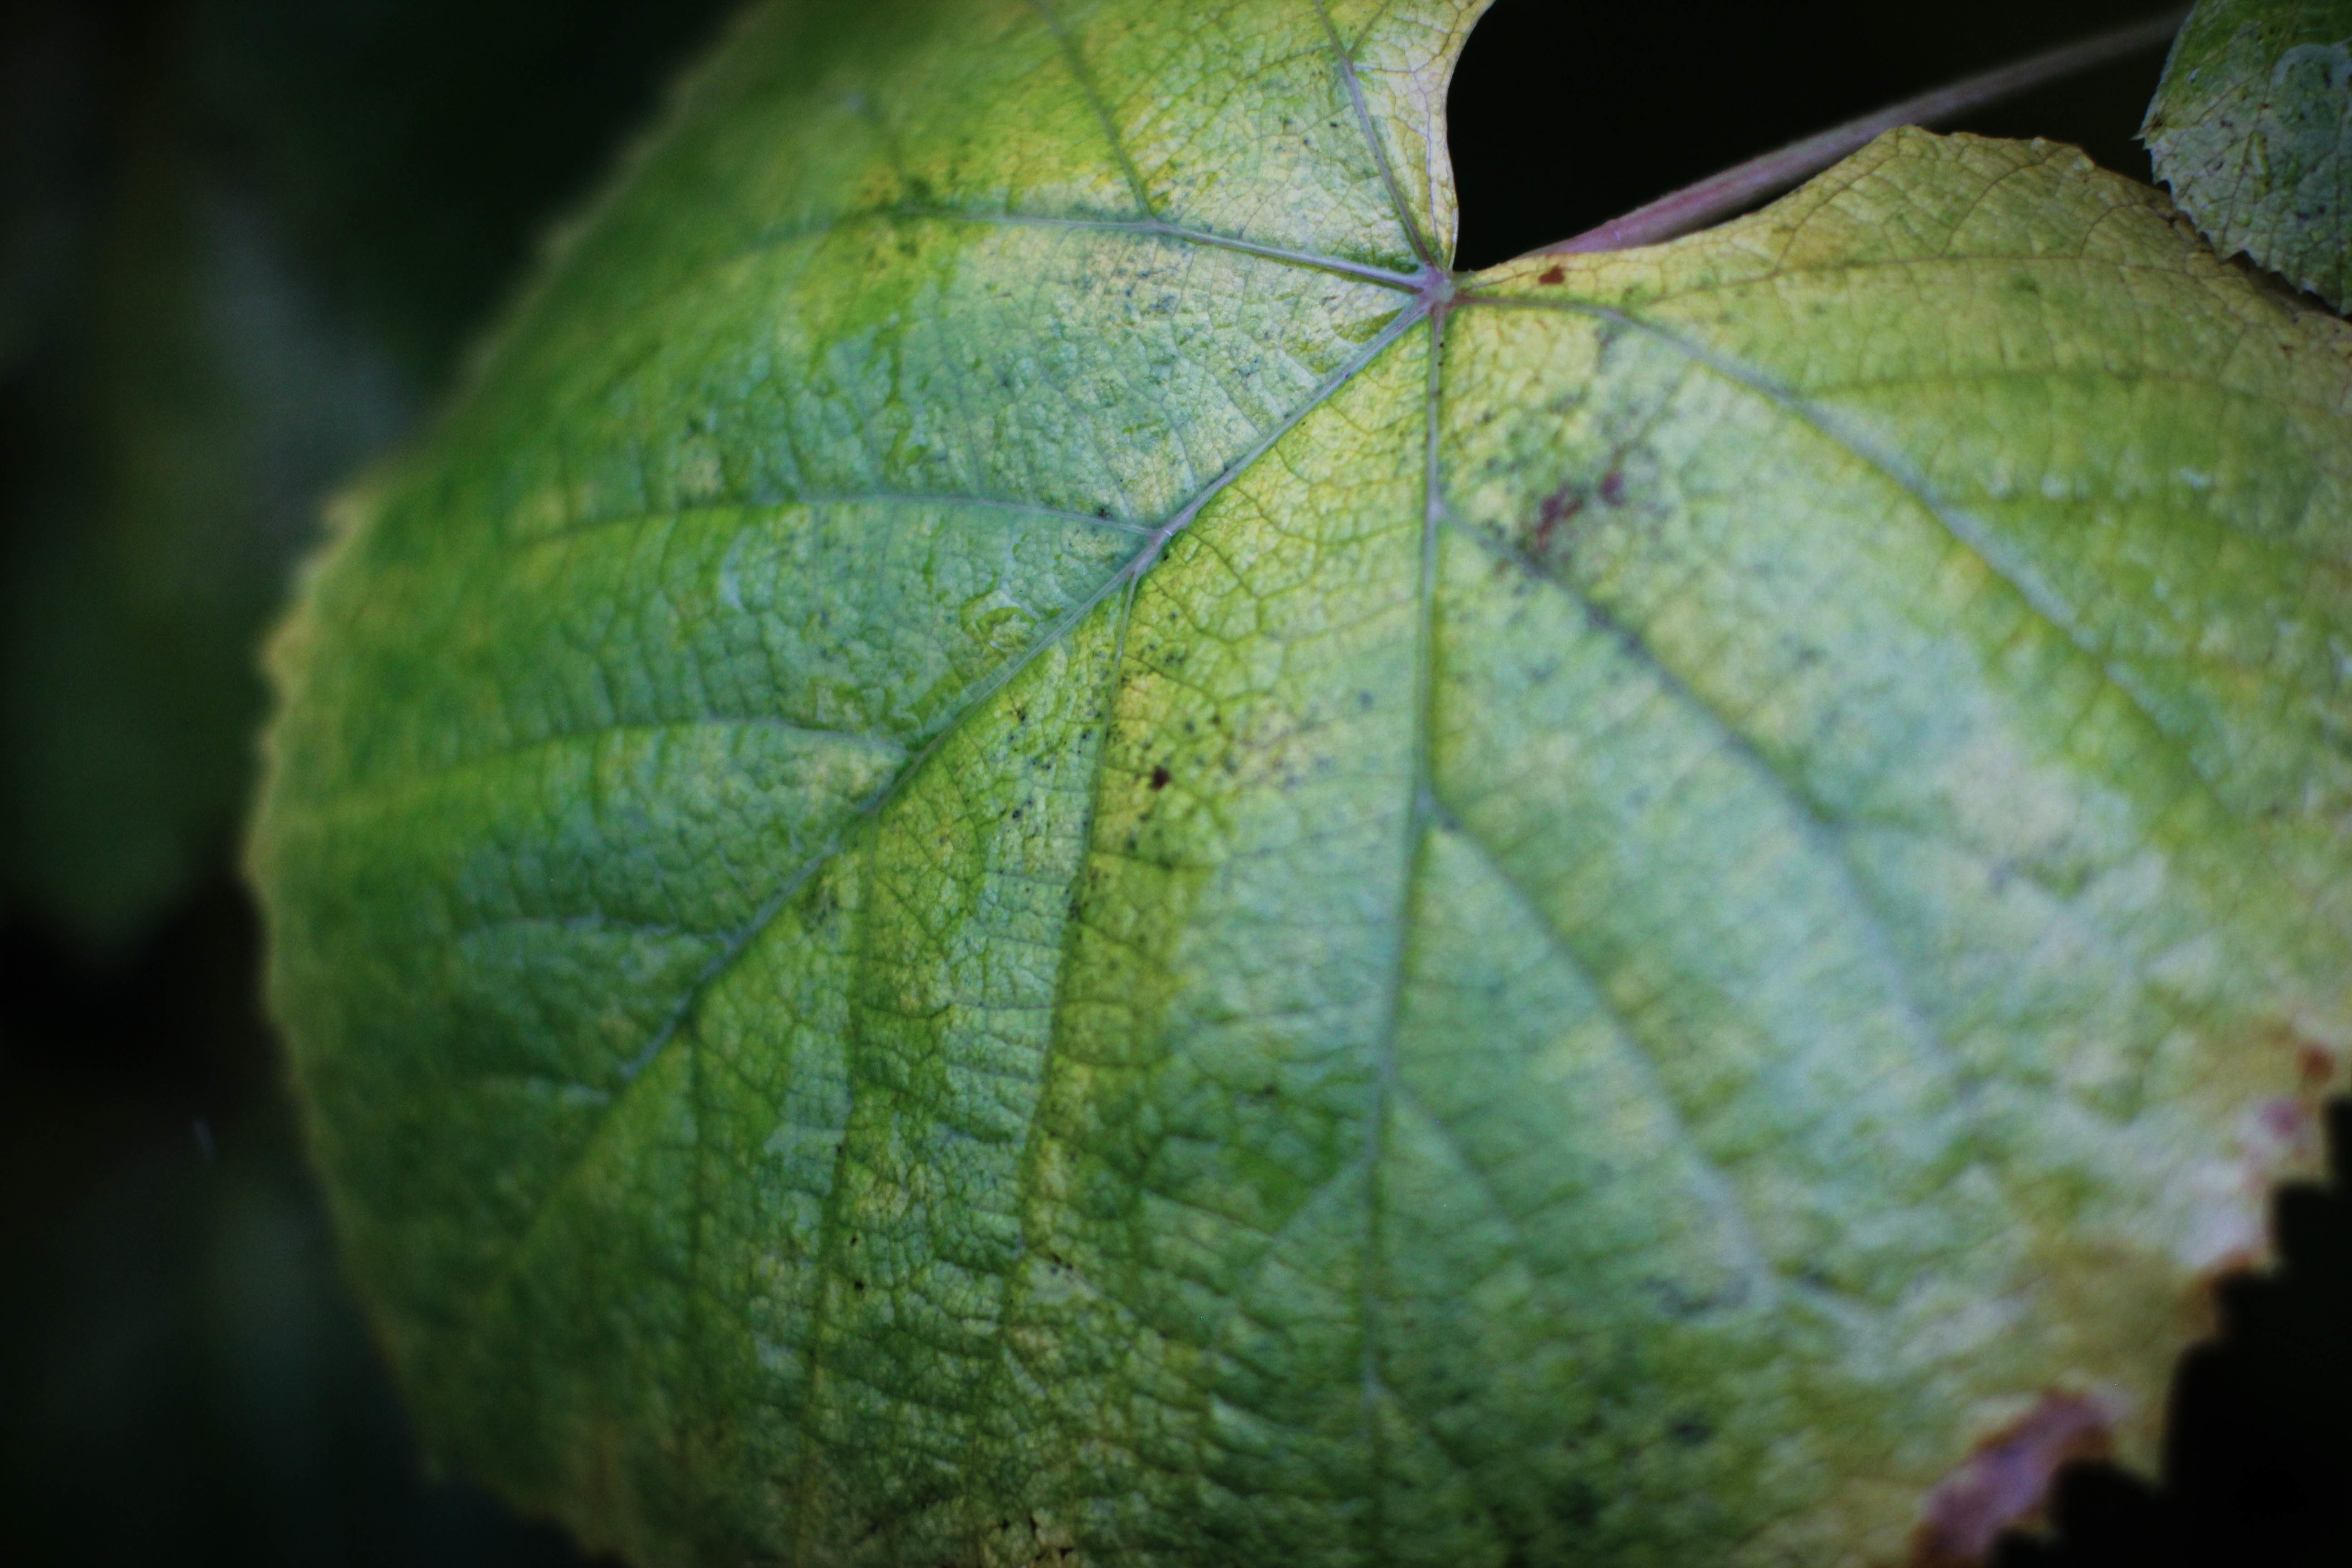
tree, nature, plant, photography, sunlight, leaf, flower, food, green, produce, autumn, botany, flora, close up, macro photography, flowering plant, plant stem, land plant